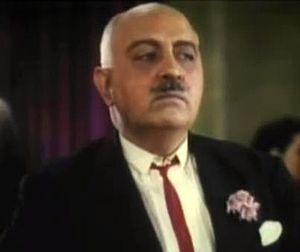
Paul Porcasi est un acteur italien, né le 1ᵉʳ janvier 1879 à Palerme, mort le 8 août 1946 à Los Angeles — Quartier d'Hollywood.
La Cucaracha est un court métrage musical américain réalisé par Lloyd Corrigan, sorti en 1934.